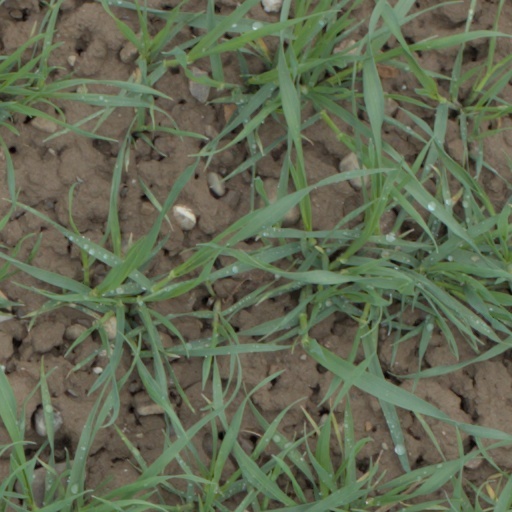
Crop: wheat